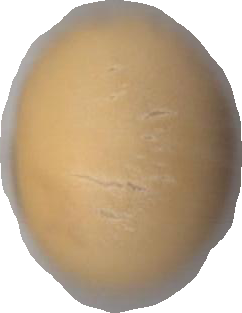
Variety: Grobogan